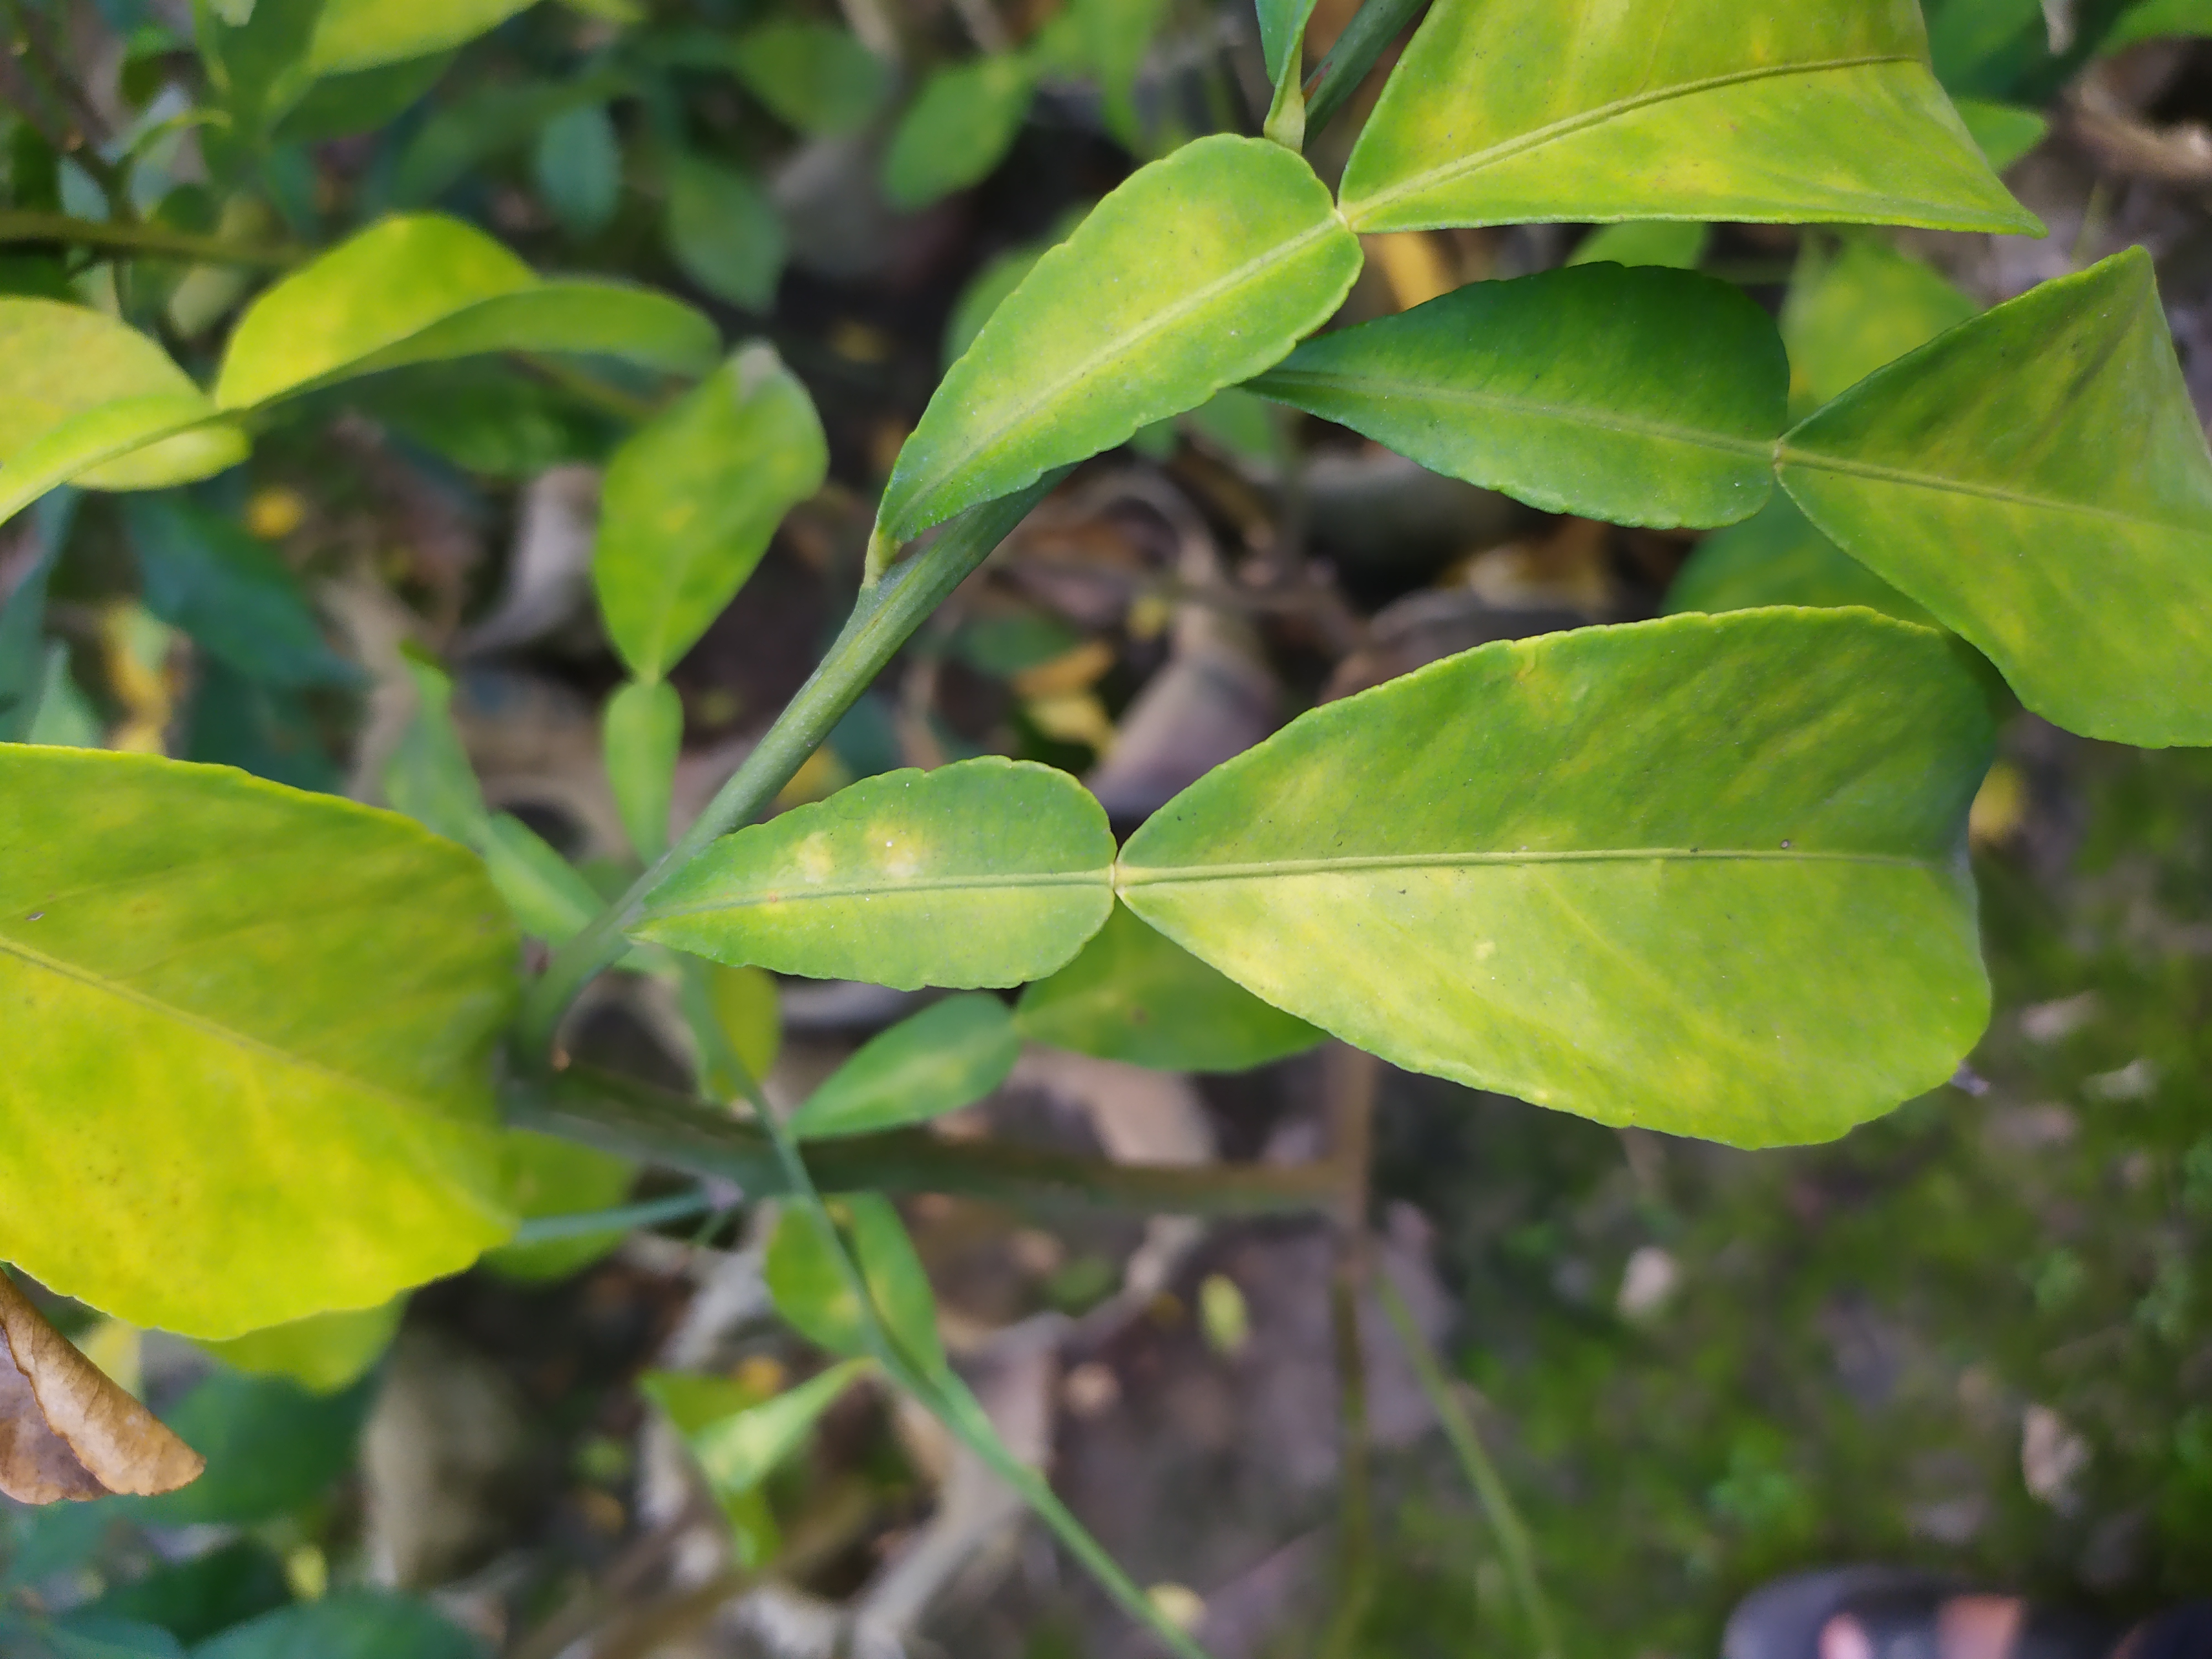
Mandarin leaf variety: Nagpuri